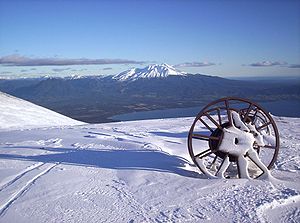
Calbuco (vulkan) / Galleri
Calbuco er en stratovulkan i det sydlige Chile, nær byen Calbuco. Vulkanens tinder er beliggende 2.015 meter over havets overflade. Vulkanen og det omkringliggende område er beliggende i Llanquihue nationalpark.